John Erskine, Earl of Mar (1741–1825)

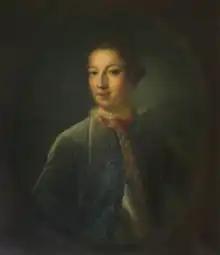
Portrait of John Francis, Earl of Mar, Aged 17, painted by Allan Ramsay.

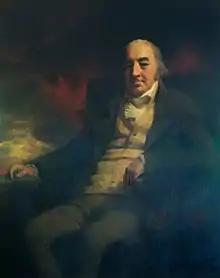
Portrait of John Francis Erskine, Earl of Mar, painted by Henry Raeburn.

John Francis Erskine, Earl of Mar (17411825) was restored by act of Parliament to the title of Earl of Mar in June 1824, his 83rd year. The title had previously been forfeit, following the attainting of his predecessor, John Erskine in 1716 for having Jacobite sympathies. He died in August 1825.